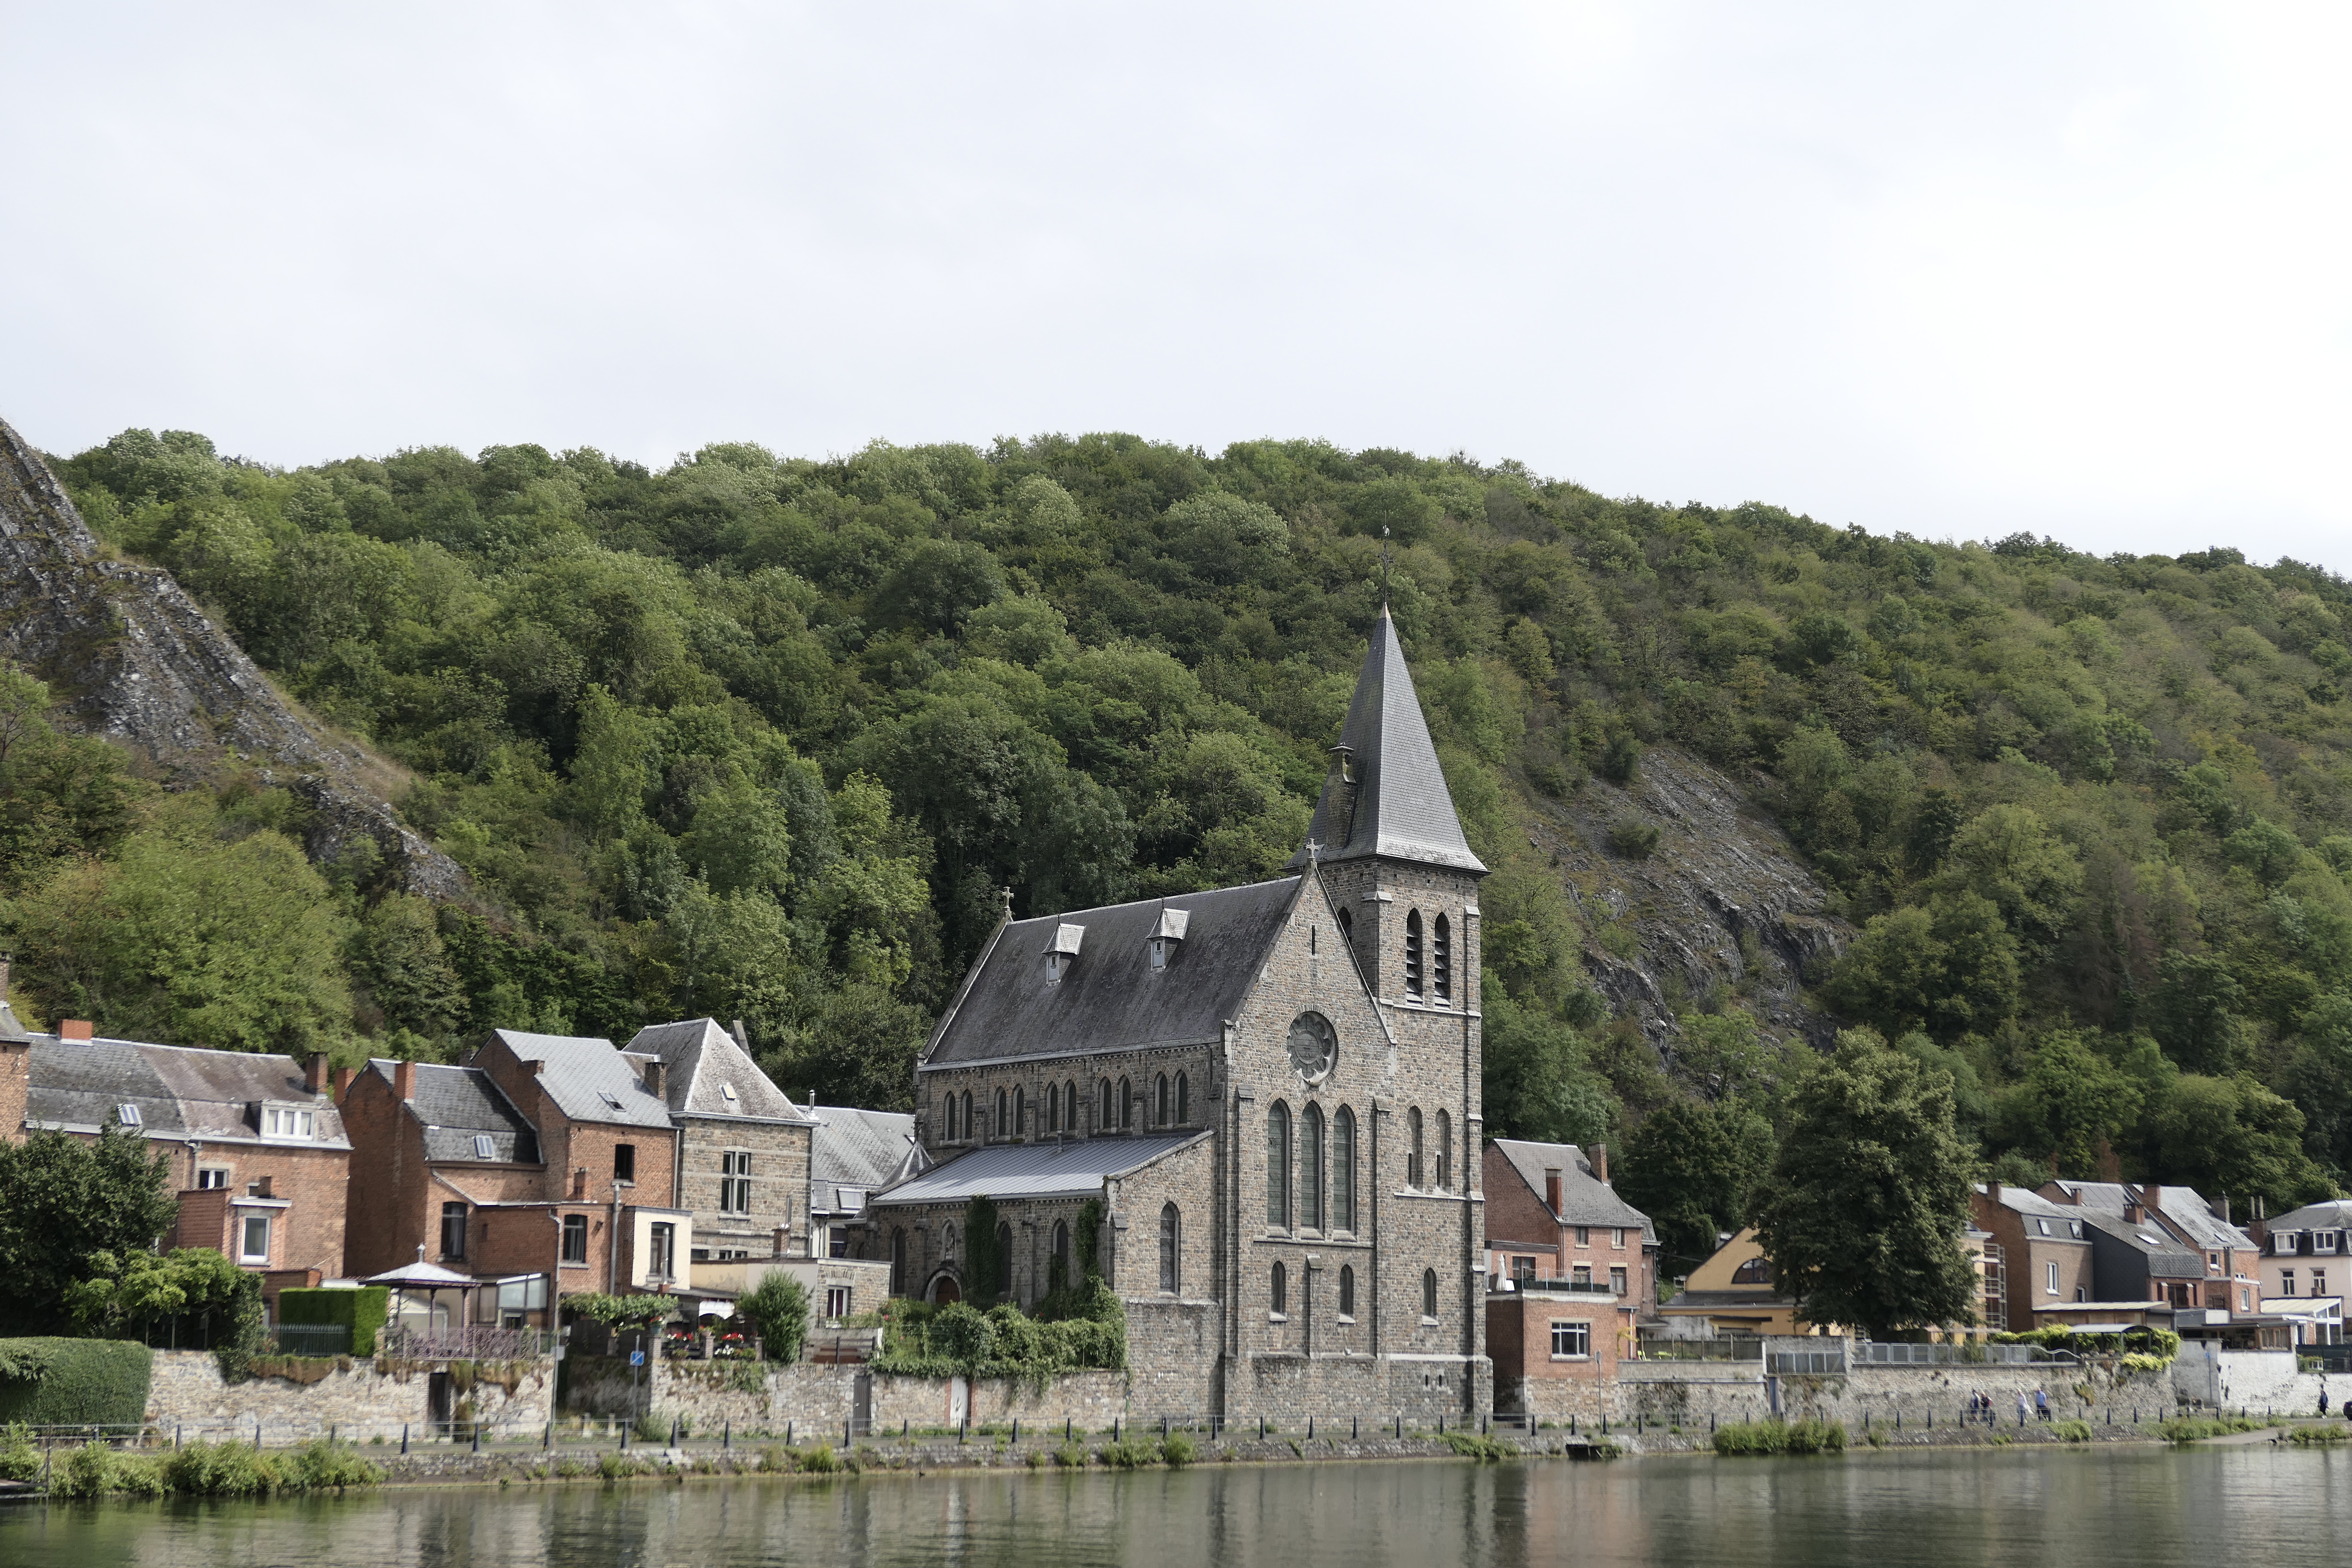
dinant, belgium, church, river, waterway, lake, water, lake district, highland, watercourse, tree, building, tarn, house, village, architecture, loch, fjord, bank, tourism, channel, hill, reservoir, steeple